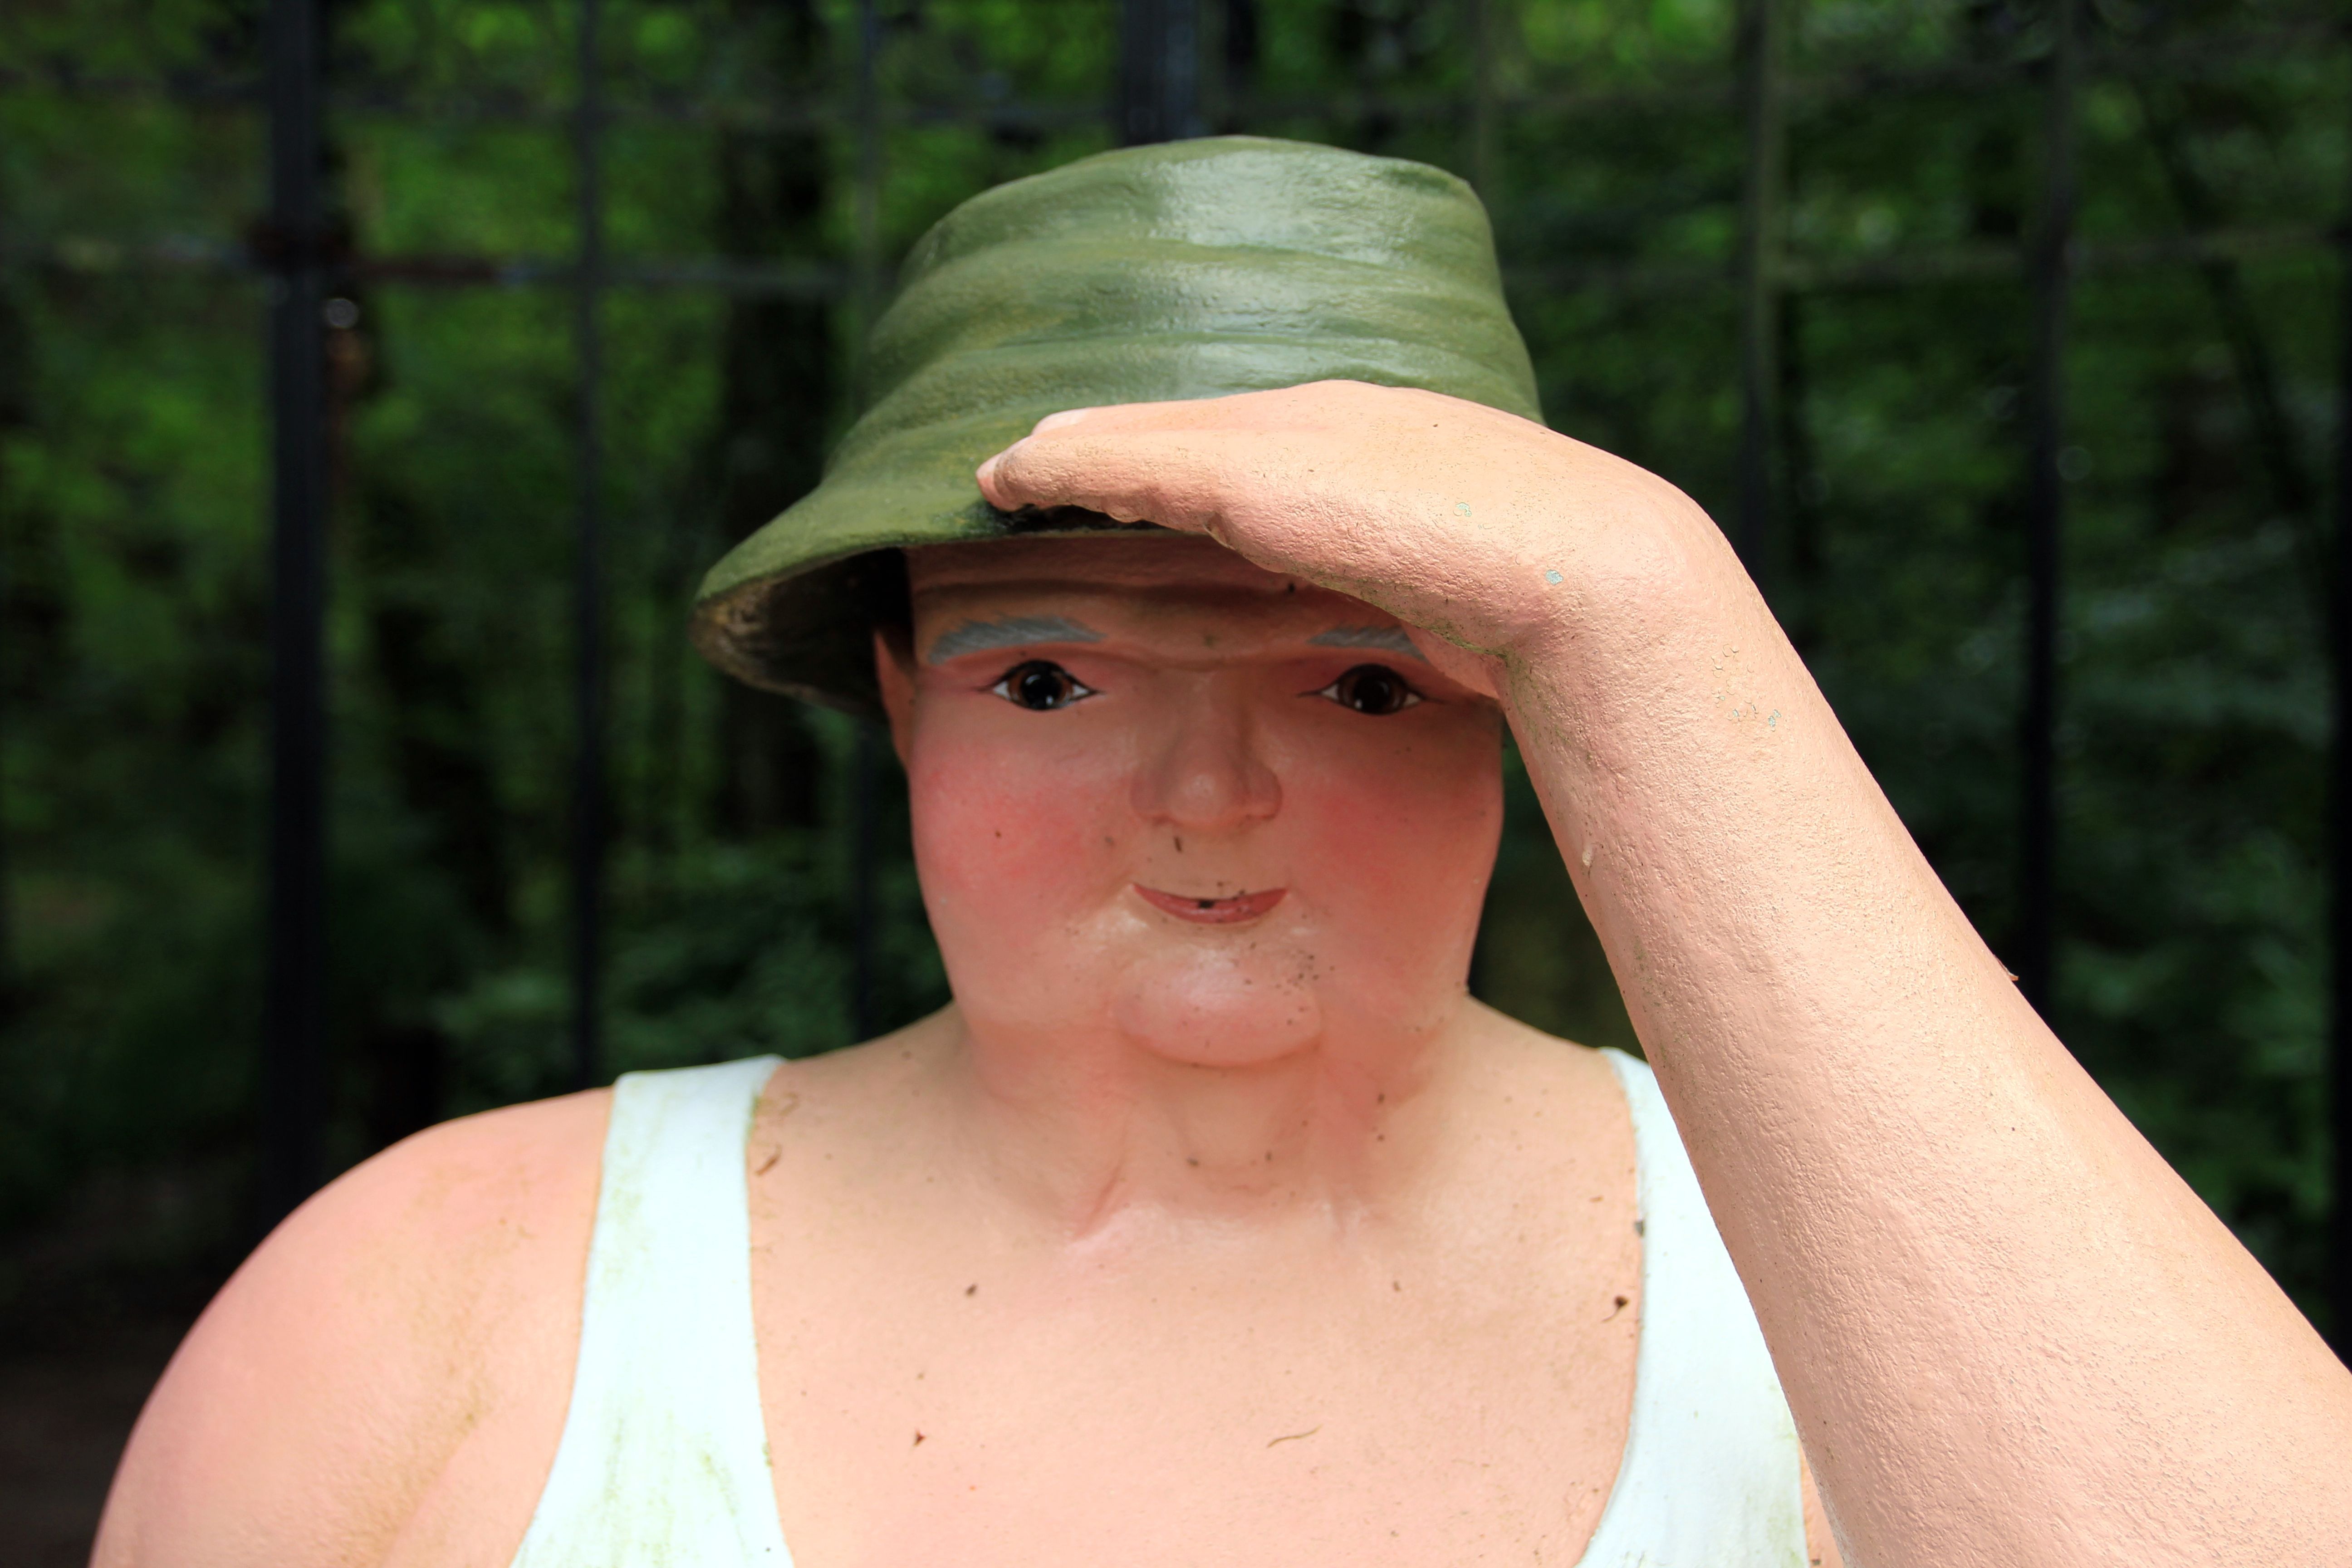
person, girl, woman, hair, photography, boy, male, portrait, model, green, child, hat, clothing, lady, headgear, facial expression, smile, face, nose, infant, cap, head, skin, beauty, sun protection, farmer's wife, portrait photography, fashion accessory